S. Thomas' College, Bandarawela

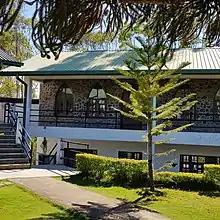

This annual cricket encounter between S. Thomas' College, Bandarawela and S. Thomas' College, Gurutalawa, both being part of the Thomian family, was started in 1984. The fixture was abandoned in 1987 due to a number of reasons. The fixture was resumed after the idea was mooted by the OBA of STC Bandarawela supported by the OBA of STC Gurutalawa and the two Headmasters agreed to continue the ‘Uva Thomian Cricket Encounter’ (UTCE) on a grand scale in 2009. The match is played for a trophy to commemorate the two headmasters of Bandarawela and Gurutalawa who were responsible for starting the fixture; S. L. A. Ratnayake and Patrick Gunawardene.